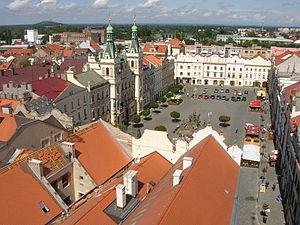
Pardubice est une ville de la Tchéquie, chef-lieu du district de Pardubice et capitale de la région de Pardubice. Sa population s'élevait à 90 044 habitants en 2017.